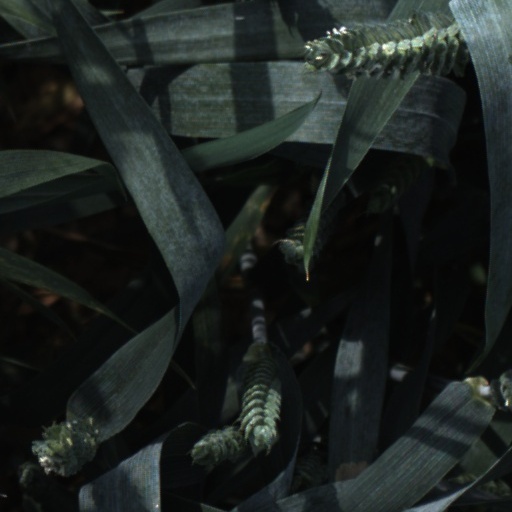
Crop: wheat